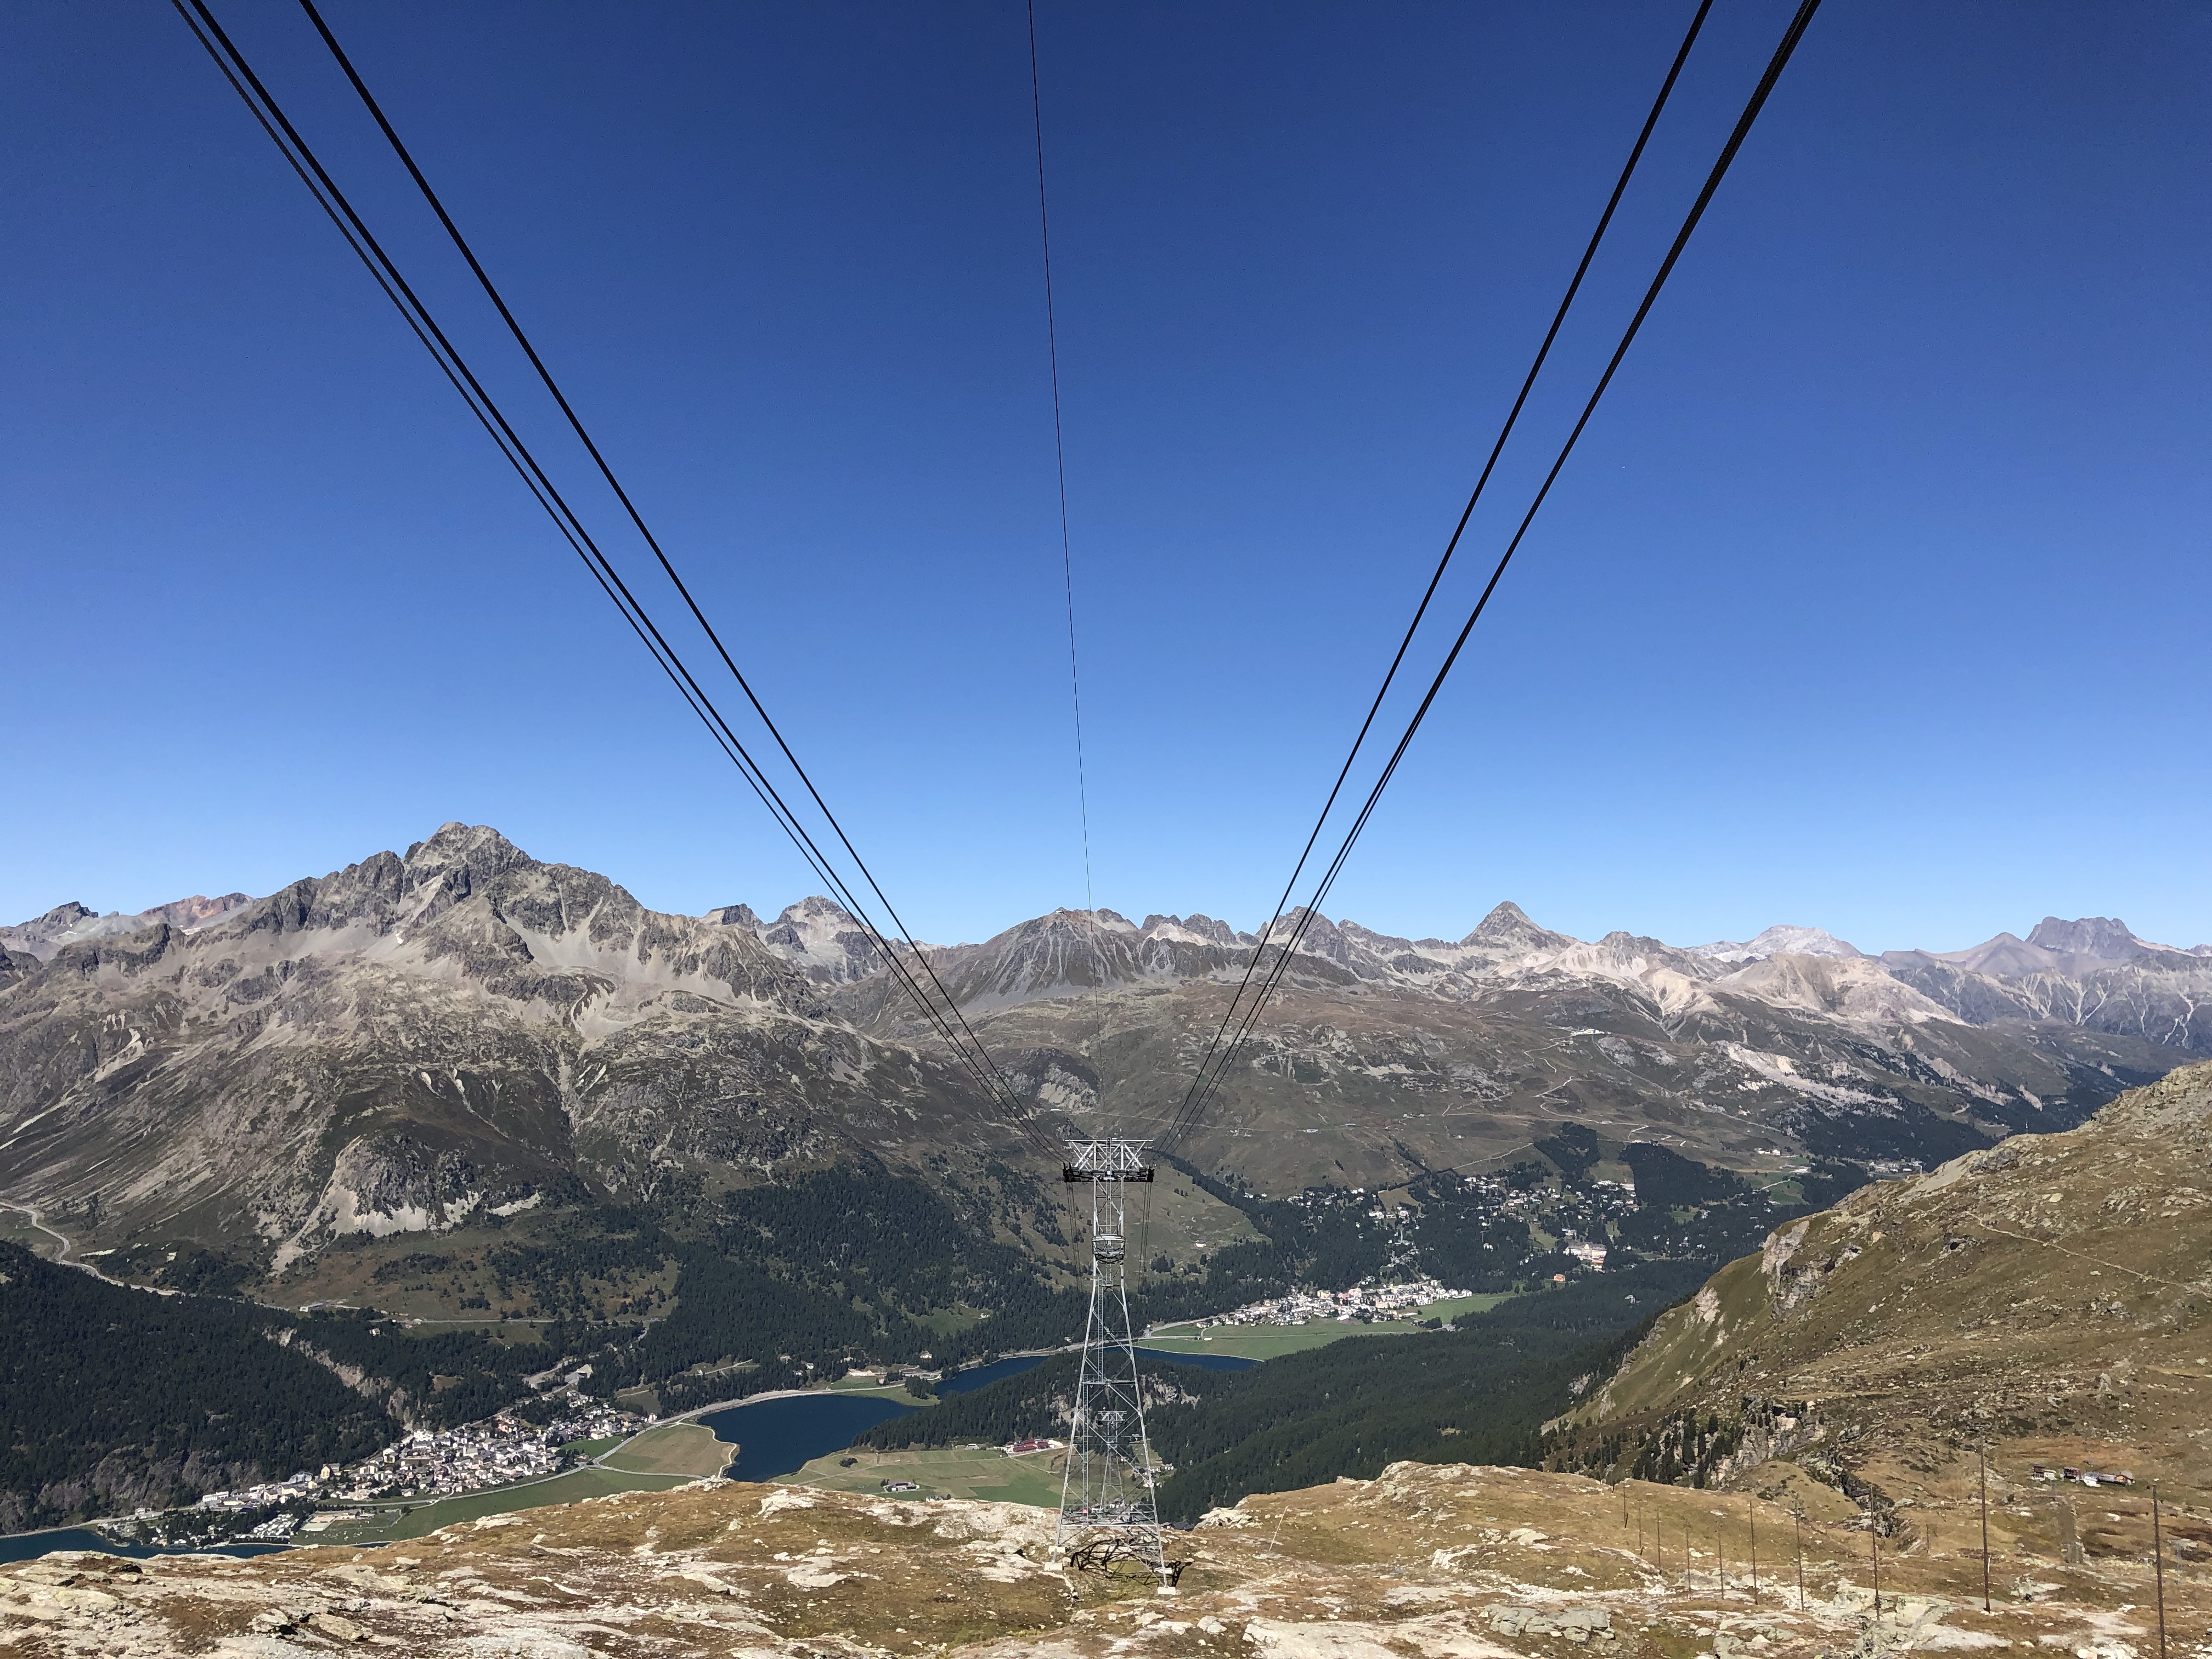
natural, mountainous landforms, mountain, cable car, sky, mountain range, alps, line, snow, hill station, valley, cloud, highland, hill, winter, slope, massif, tree, ridge, fell, geological phenomenon, electricity, landscape, summit, vehicle, vacation